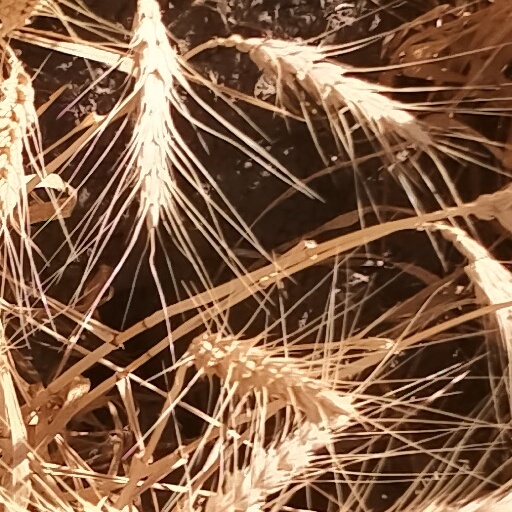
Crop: wheat